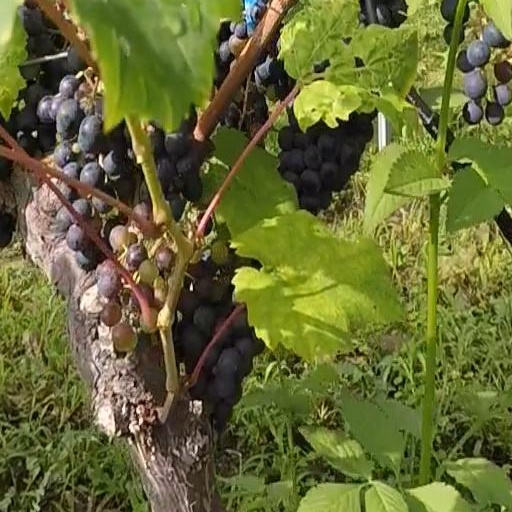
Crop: grape